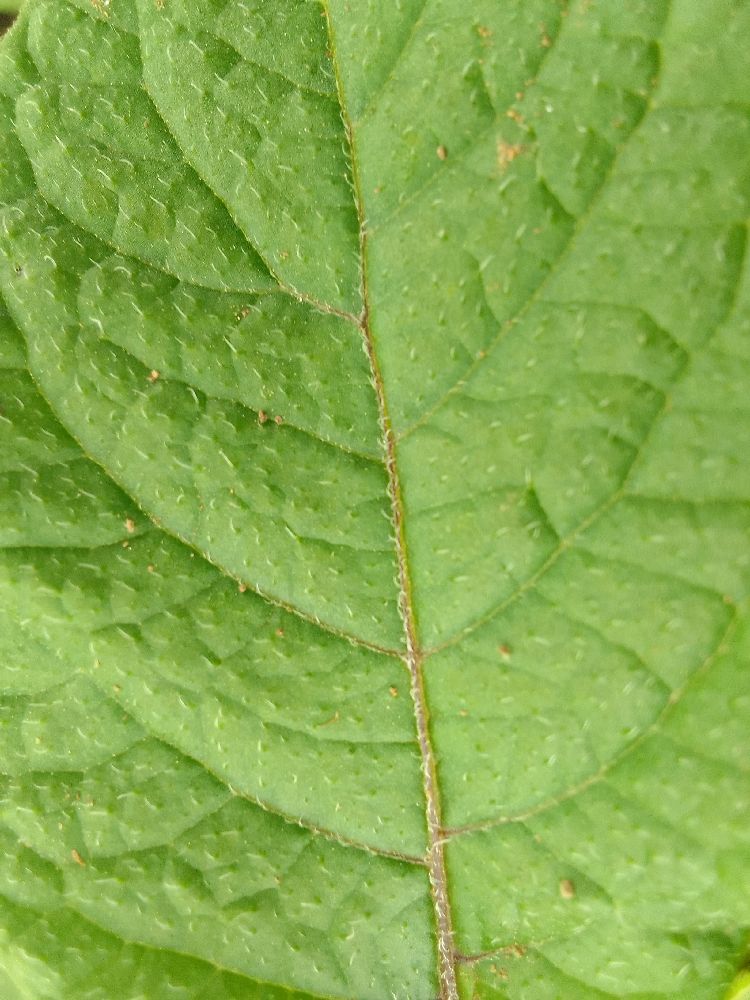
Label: Healthy